Adrian Majstrovich

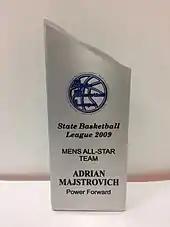
Majstrovich's 2009 All-Star Team trophy

In 2009, Majstrovich returned to Perth and joined the Kalamunda Eastern Suns of the State Basketball League. He continued on with the Suns in 2010. In 2011 and 2012, he played for the Perth Redbacks, and in 2013, he played for the Perry Lakes Hawks.